Transwestern Airlines

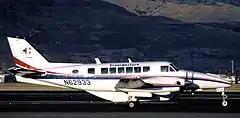
A Beech 99 at Salt Lake City

Transwestern Airlines was a regional airline based in Logan, Utah, its hub was at the Salt Lake City International Airport. Founded in 1976, the carrier began service on most of the routes abandoned by Sun Valley Key Airlines. For a period in 1978 and 1979 the airline went by the name of Transwestern Airlines of Utah. In 1983 Transwestern was acquired by Horizon Air.